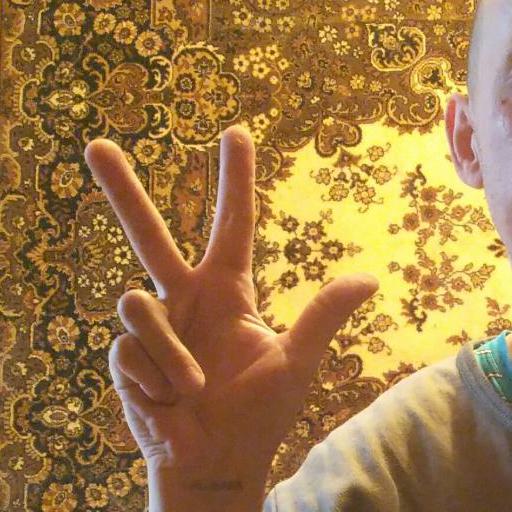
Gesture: three2